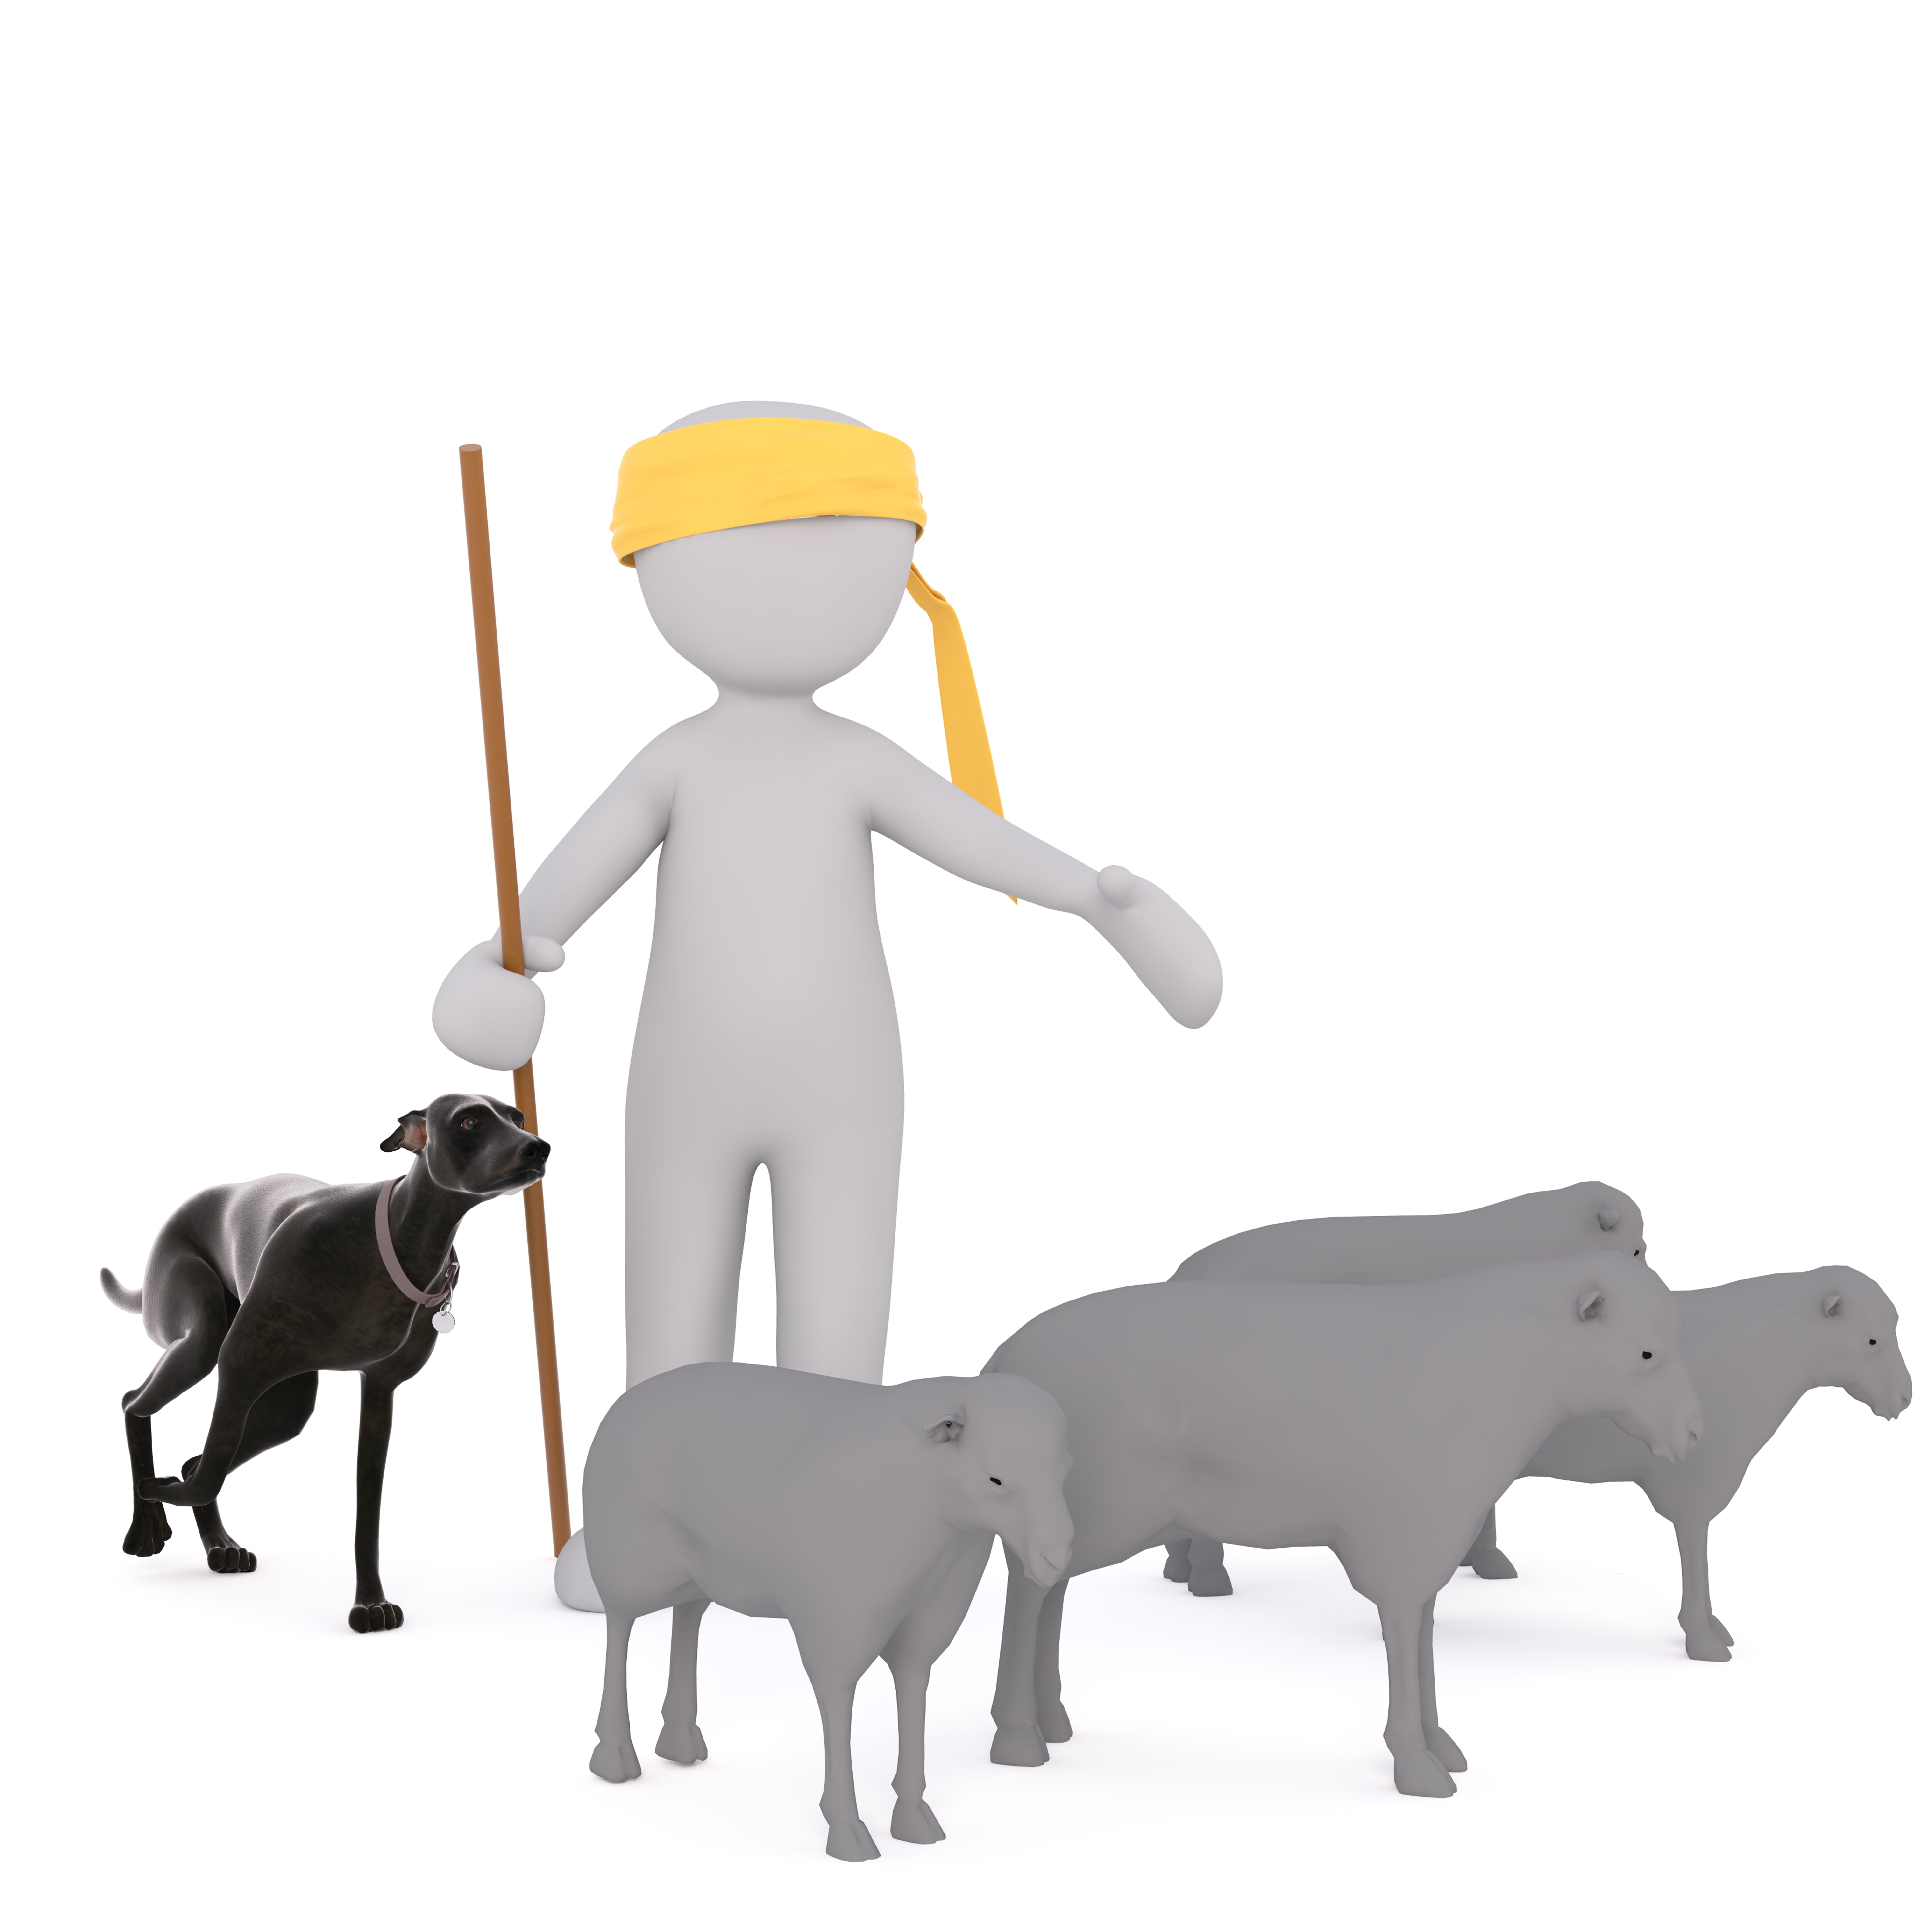
white, dog, isolated, model, drive, sheep, toy, illustration, figurine, reindeer, 3d, cartoon, guard dog, white male, 3d model, full body, sch fer, free image, animal figure, sleeper, easter sheep